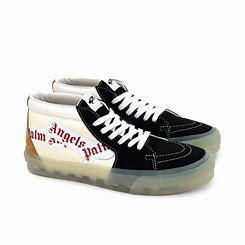
Brand: Vans
Model: SK8 Mid